Describe the emotion expressed in this image:  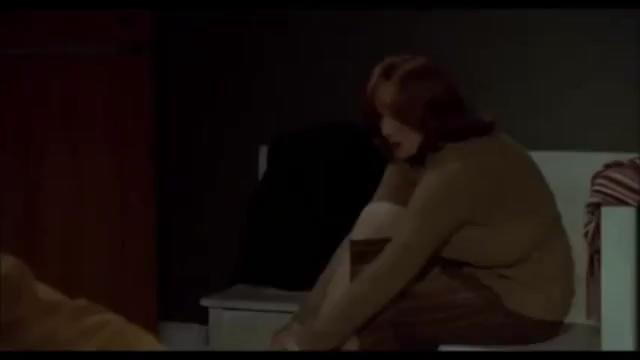
This person displays Pain, valence and arousal with low intensity.